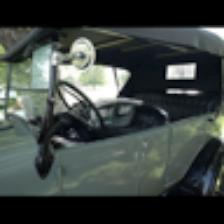
Label: NonHuman